Tainan

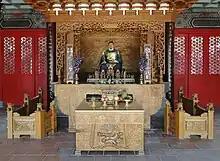
Statue of Koxinga in Koxinga's Shrine

Koxinga (also known as Zheng Chenggong) was a Ming loyalist and chief commander of the Ming troops on the maritime front for the later emperors of the withering dynasty. In 1661, Koxinga attacked the Dutch colonists in Taiwan. After a nine-month siege, the Dutch Governor of Taiwan, Frederik Coyett, surrendered Fort Zeelandia to Koxinga on 1 February 1662. This effectively ended 38 years of Dutch rule on Taiwan. Koxinga then devoted himself to transforming Taiwan into a military base for loyalists who wanted to restore the Ming dynasty.